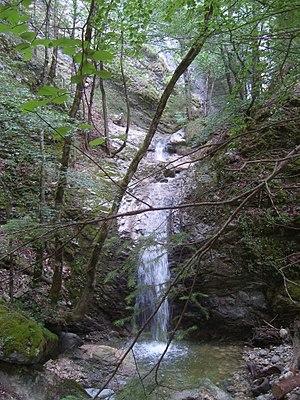
Gorges de Covatanne, entre Sainte-Croix et Vuitebœuf, canton de Vaud, Suisse
Sainte-Croix est une commune suisse du canton de Vaud, située dans le district du Jura-Nord vaudois entre Yverdon-les-Bains, Fleurier et Pontarlier.